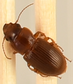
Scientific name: Cratacanthus dubius
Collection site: North Sterling NEON (STER), plot STER_028